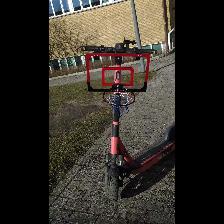
Label: NonHuman